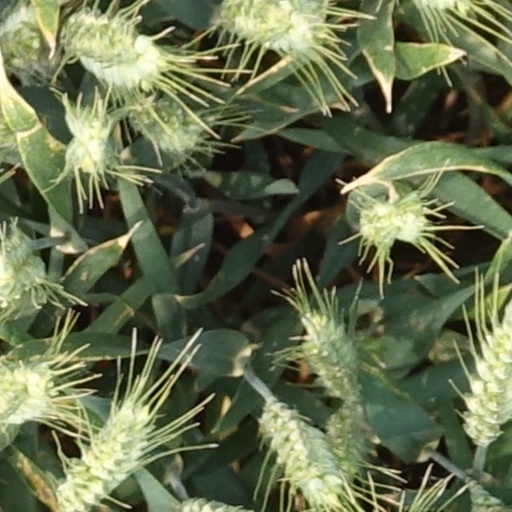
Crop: wheat